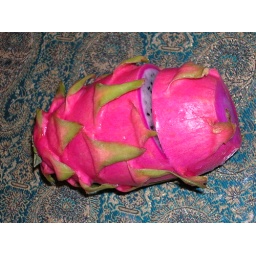
I like the combination of colour of the background and the pink colour of the fruit in this shot